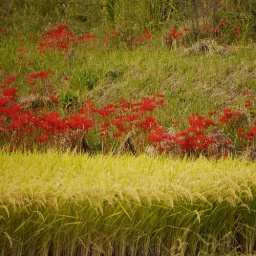
Higan-bana in the fields near Nanatsuka Station, in the north of Hiroshima Prefecture. These flowers are a real sign of autumn.